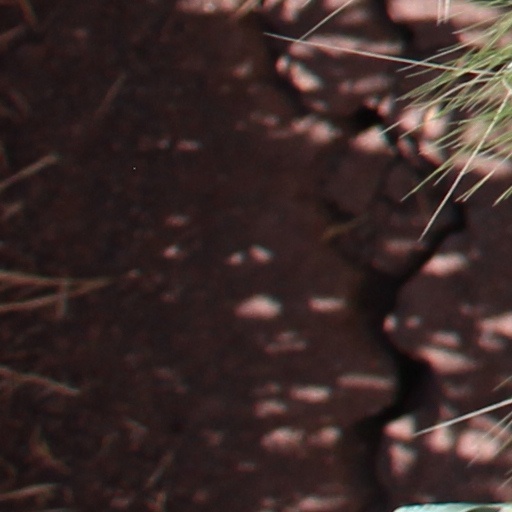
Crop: wheat